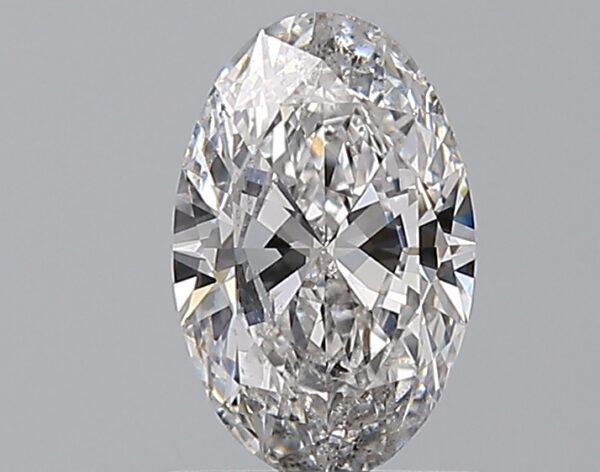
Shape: oval
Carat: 1
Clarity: SI2
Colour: D
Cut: EX
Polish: EX
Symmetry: VG
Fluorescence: N
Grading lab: GIA
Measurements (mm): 8.48 x 5.45 x 3.21